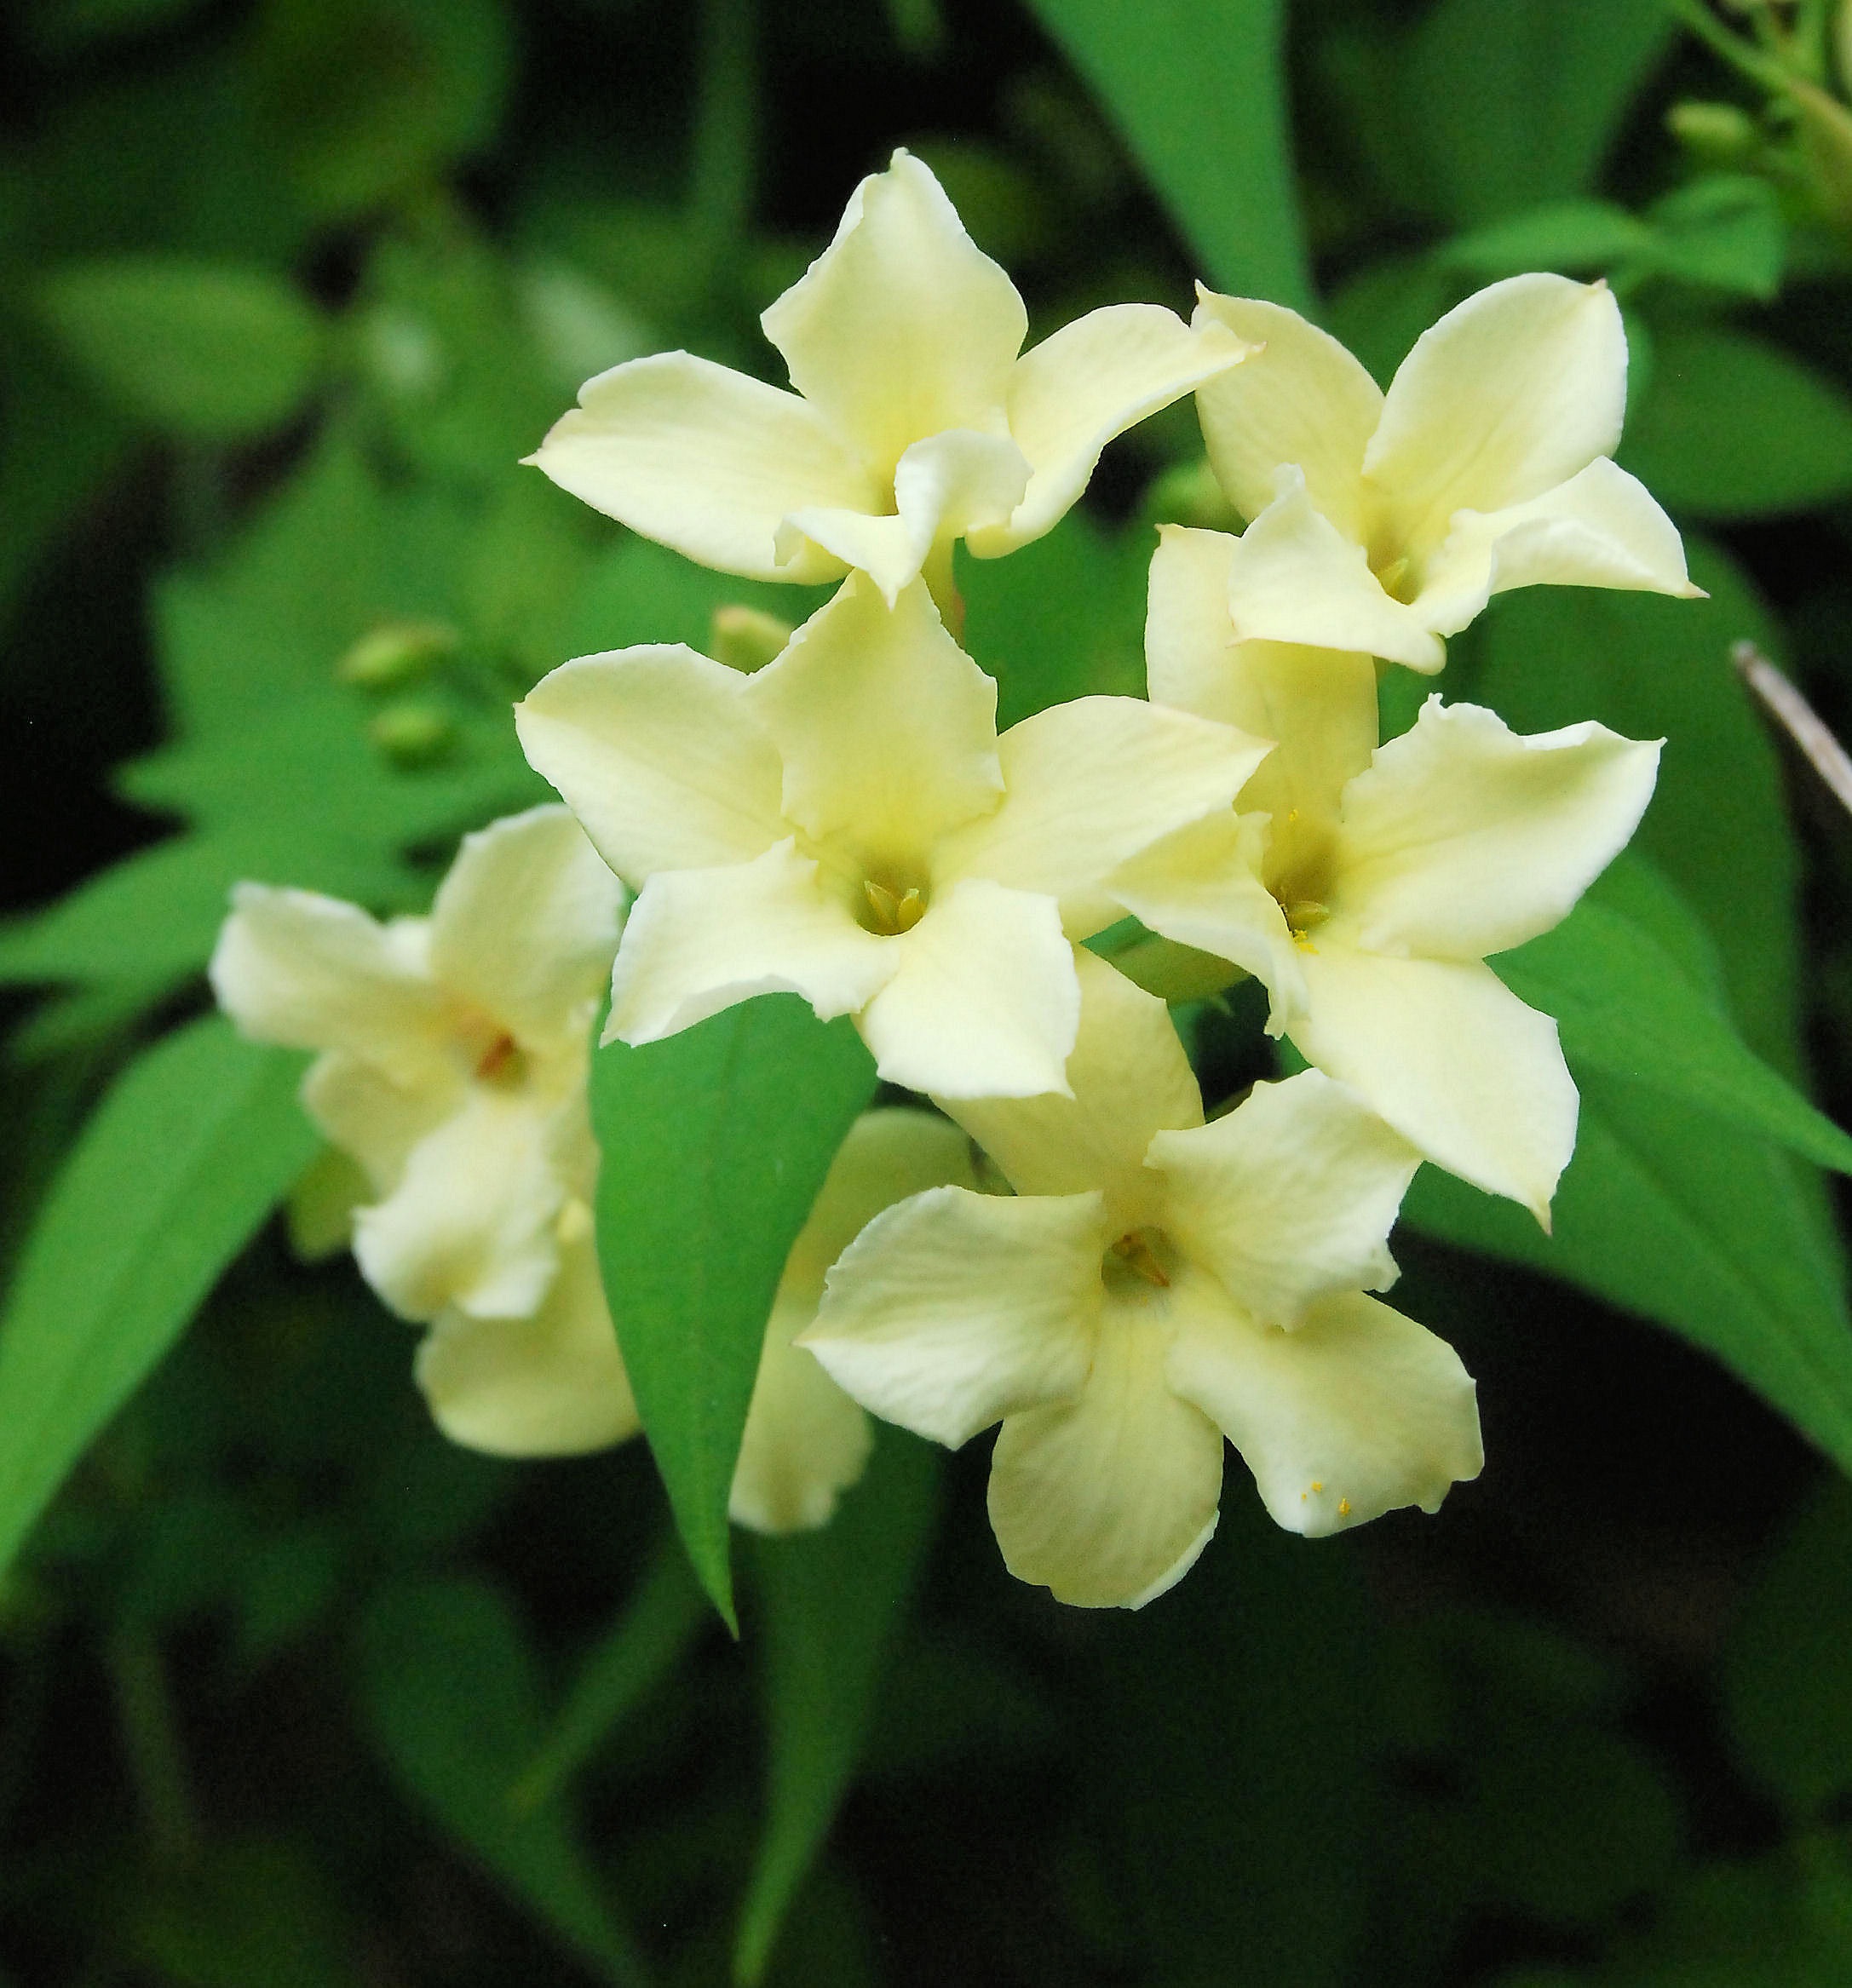
blossom, plant, flower, aroma, botany, yellow, garden, flora, orchid, wildflower, close up, delicate, snapdragon, fragrance, jasmine, flowering plant, dendrobium, land plant